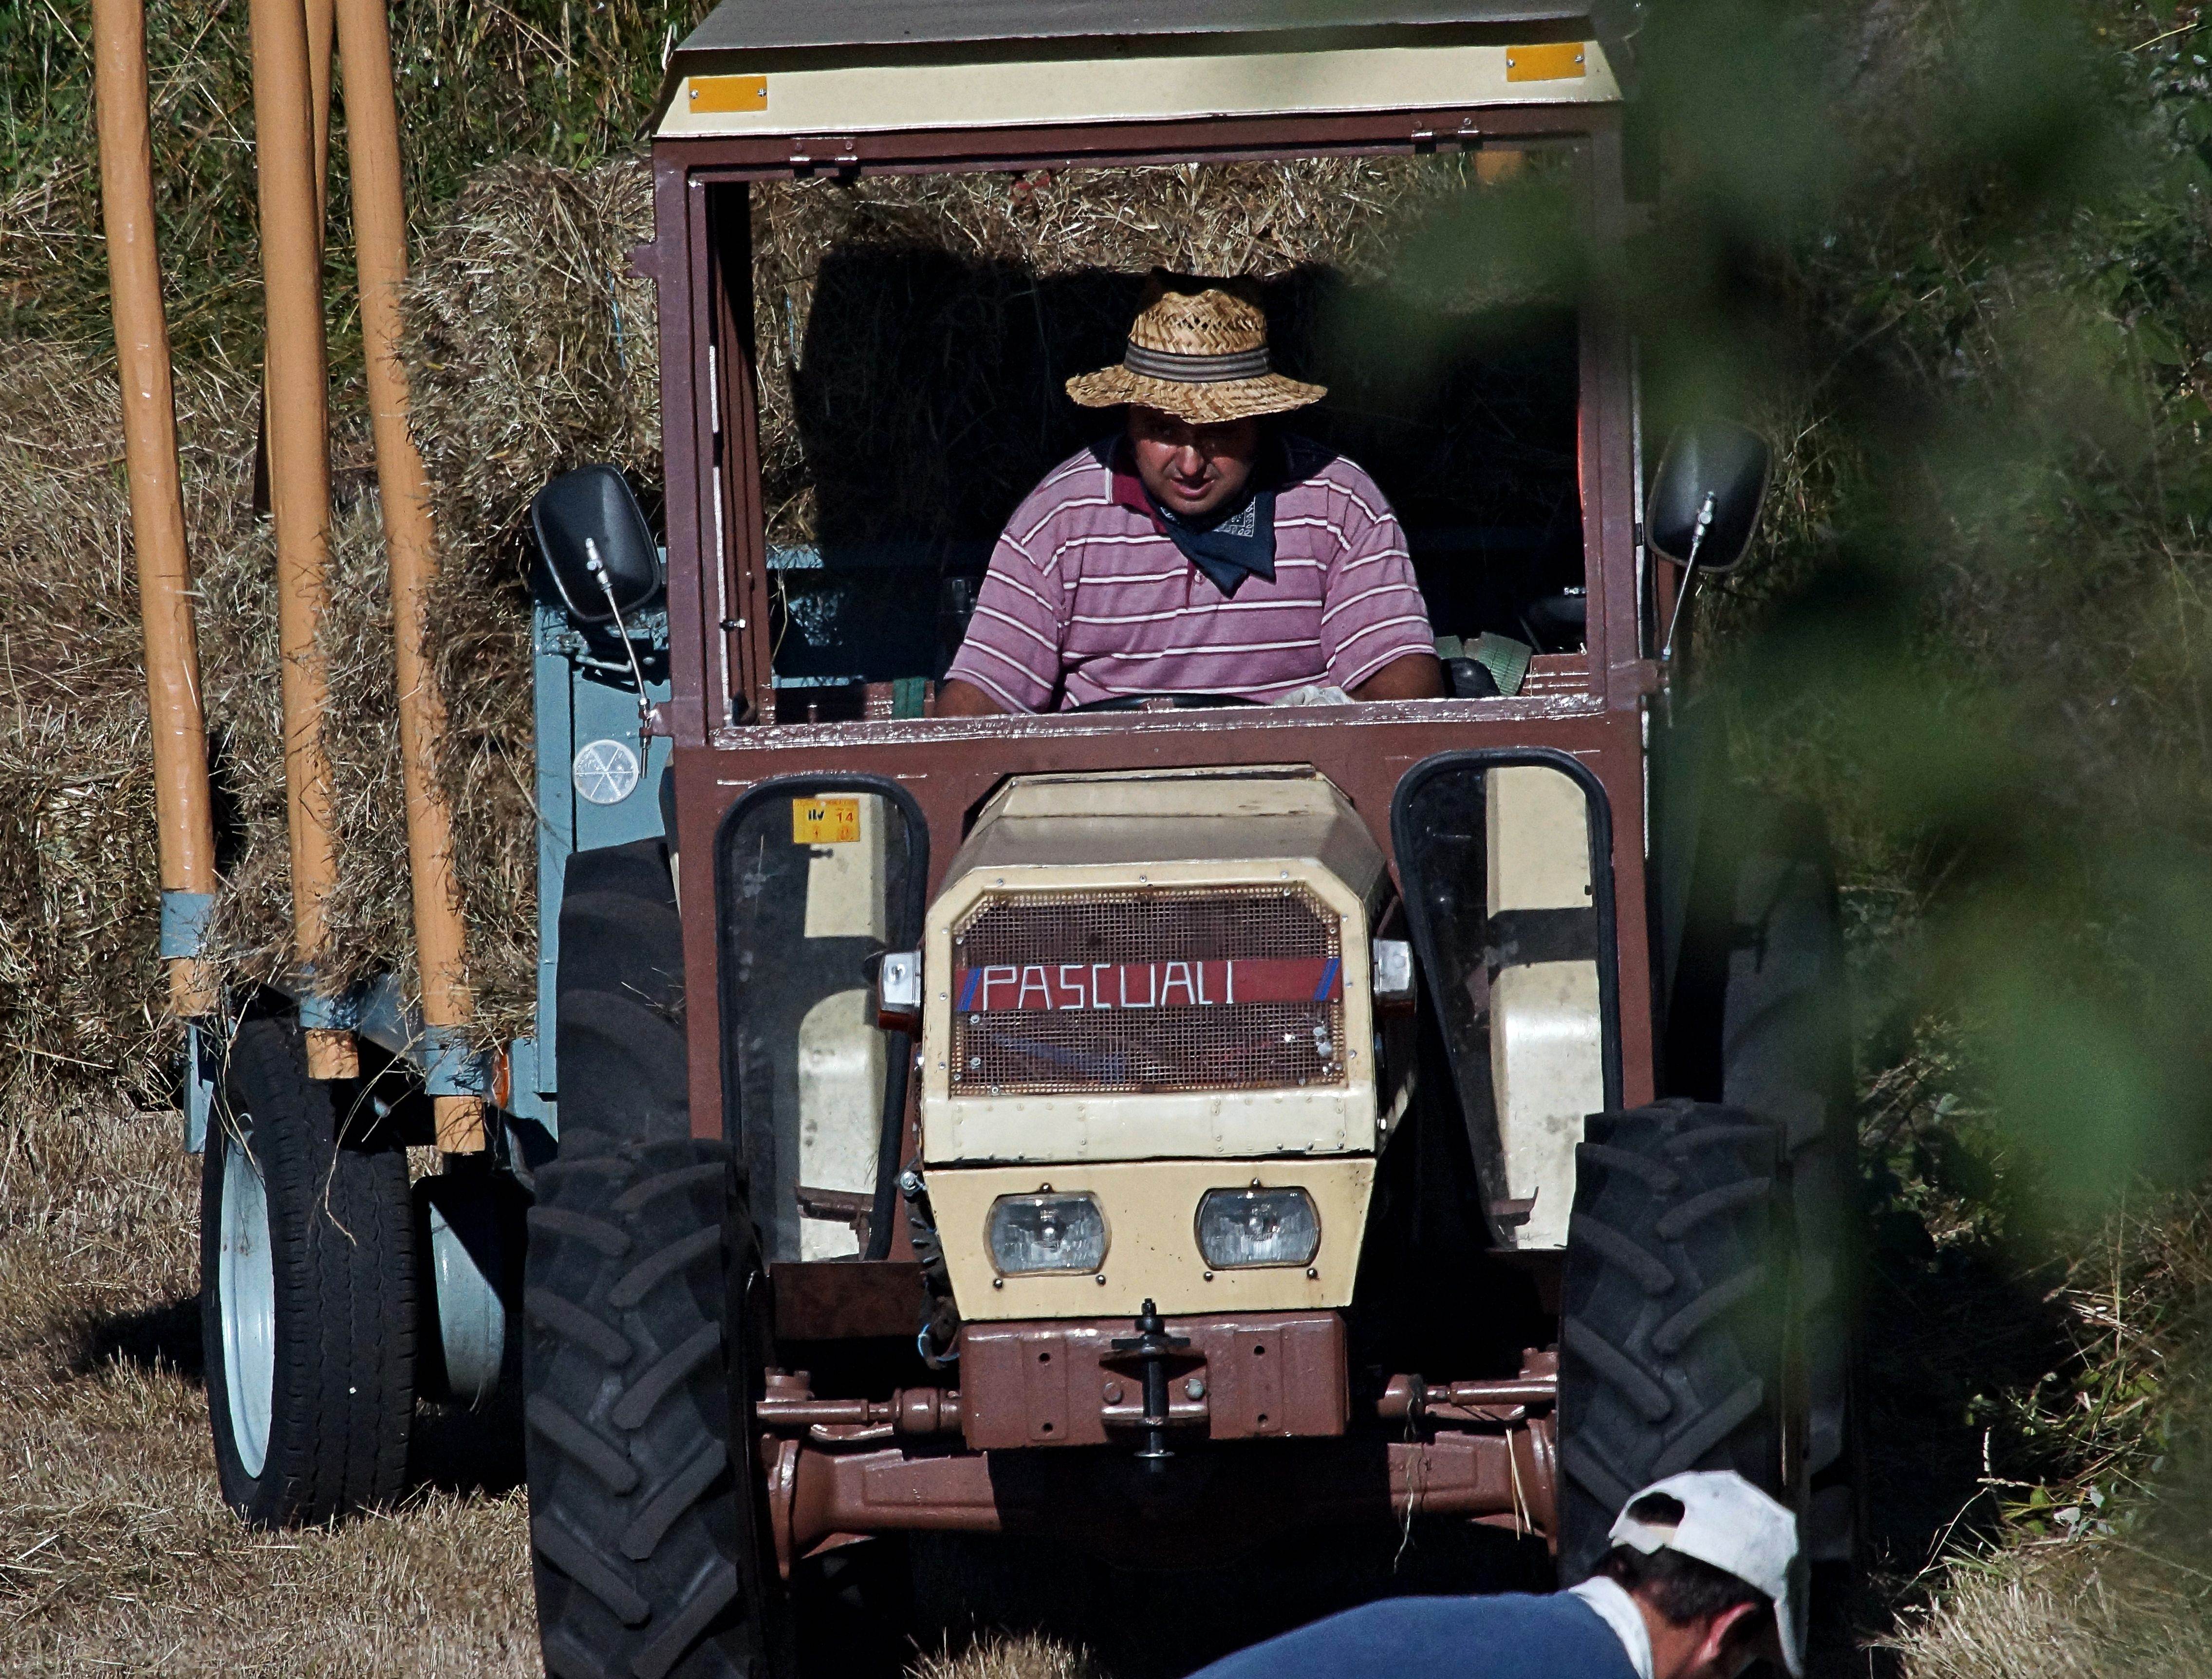
landscape, photo, transport, vehicle, spain, galicia, pontevedra, paisajes, a77, espana, g, ggl1, gaby1, xovesphoto, sonya77, sigma50500mm, 50500, xelodegalicia, sonya77v, rustico, gabrielcoru a